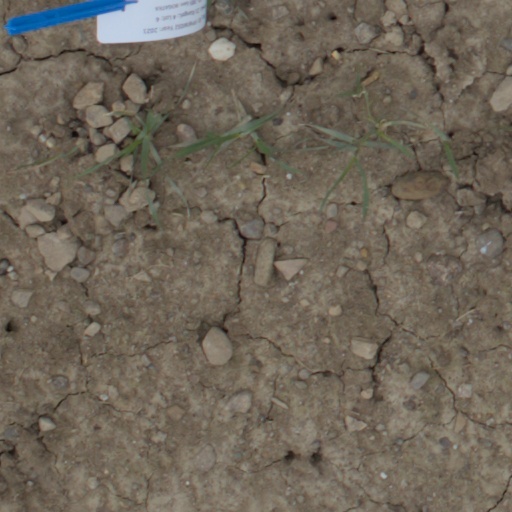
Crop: wheat